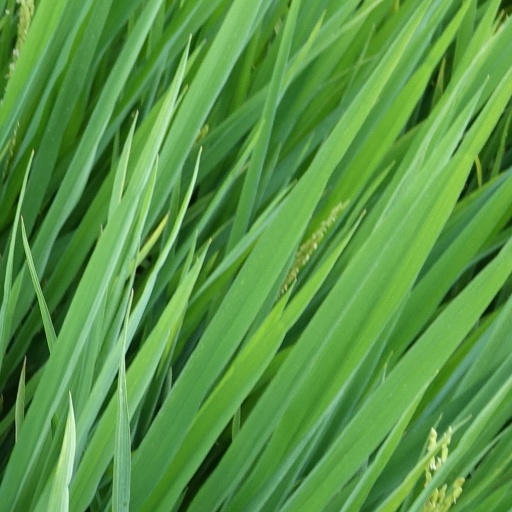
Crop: rice